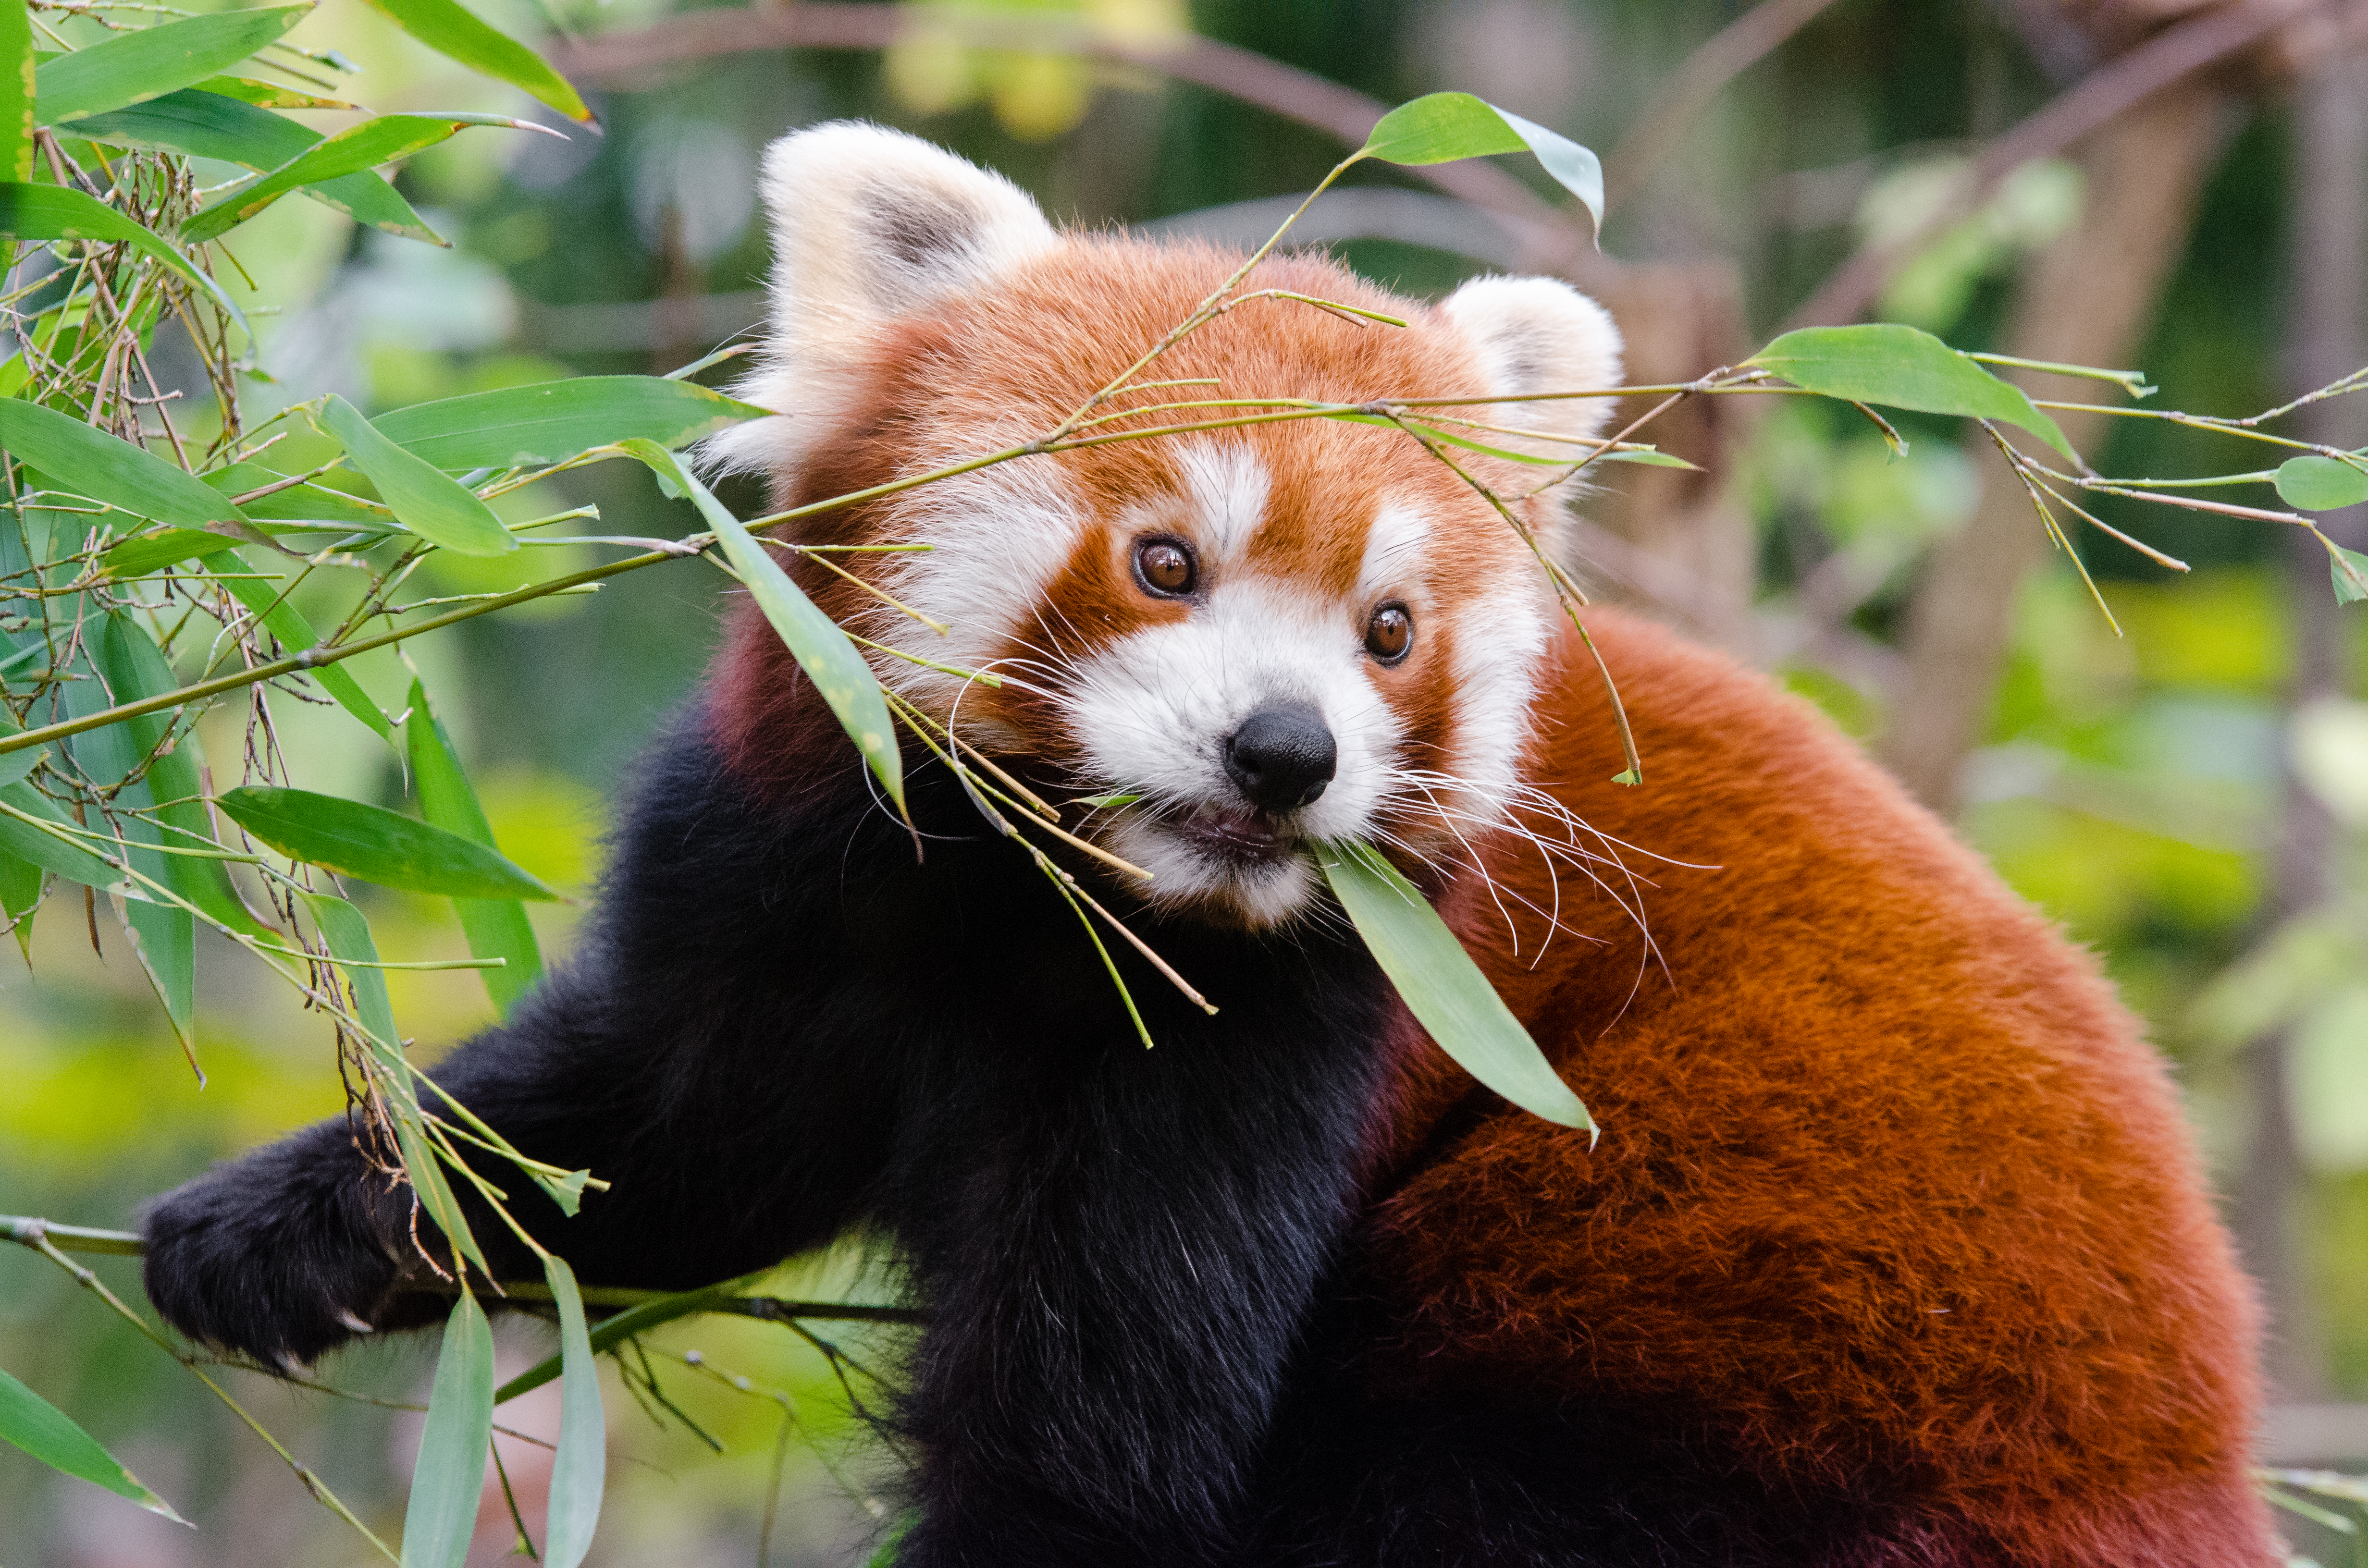
tree, nature, bokeh, blur, field, vintage, sweet, feet, animal, cute, female, wildlife, zoo, fur, orange, young, spring, green, high, red, foot, mammal, nikon, fauna, red panda, panda, 2015, face, nose, whiskers, paw, tail, animals, ears, endangered, vertebrate, germany, deutschland, frhling, natur, paws, tier, depth, iso, ss, depthoffield, fell, grn, gesicht, baum, adorable, bamboo, d7000, roter, kleiner, niedlich, sues, suess, species, bedrohte, tierart, tierpark, weiblich, jungtier, jung, ohren, schwanz, nase, bedroht, ailurus, fulgens, mozilla, firefox, wochenende, weekend, giant panda